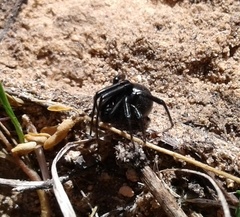
Species: Lactrodectus_hesperus